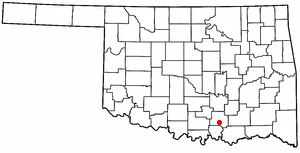
La ville américaine de Tishomingo est le siège du comté de Johnston, dans l'Oklahoma. Lors du recensement de 2000, elle comptait 3 162 habitants.